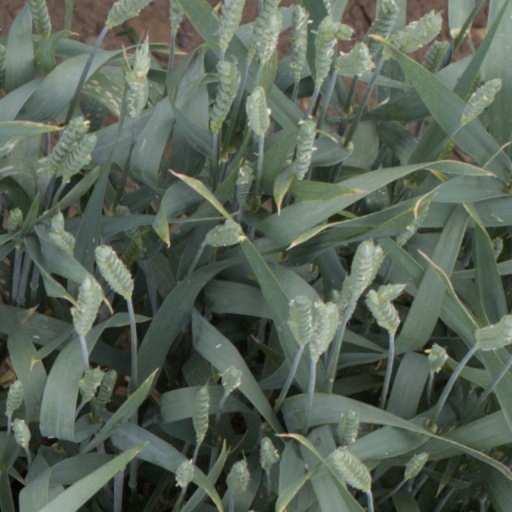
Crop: wheat